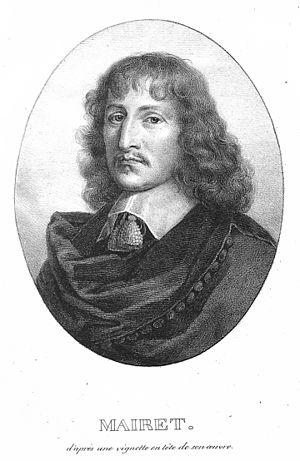
Portrait de Jean de Mairet
Jean Mairet est un auteur dramatique et homme de théâtre français.